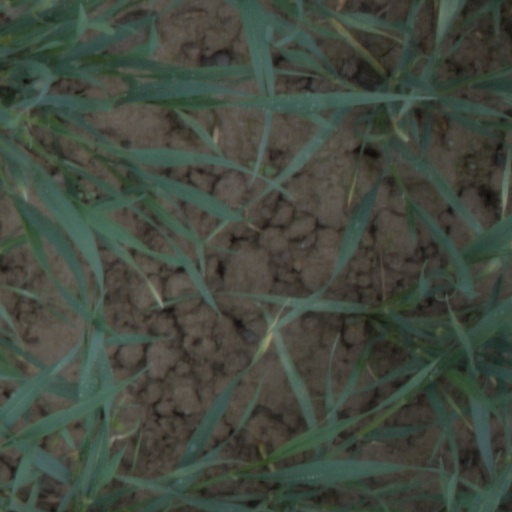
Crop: wheat